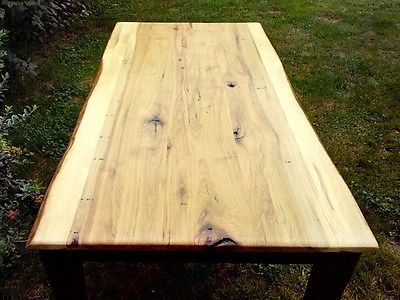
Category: table